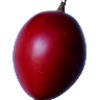
Label: tamarillo